Masanosuke Watanabe

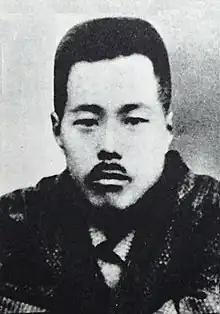

Watanabe was born in 1899 in Ichikawa, Chiba Prefecture. He was the son of a tatami mat maker. After graduating primary school in 1912, he went to Tokyo to work in a wine shop. In 1917, he worked in a celluloid factory in Kamedo section of Tokyo. While employed there, Watanabe got a tattoo of the name "Kou", after his girlfriend Nomura Kou, on his left forearm.